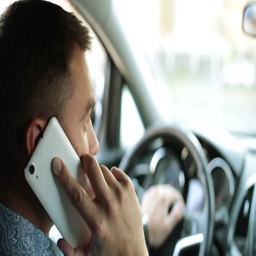
a man in the car is talking on the phone